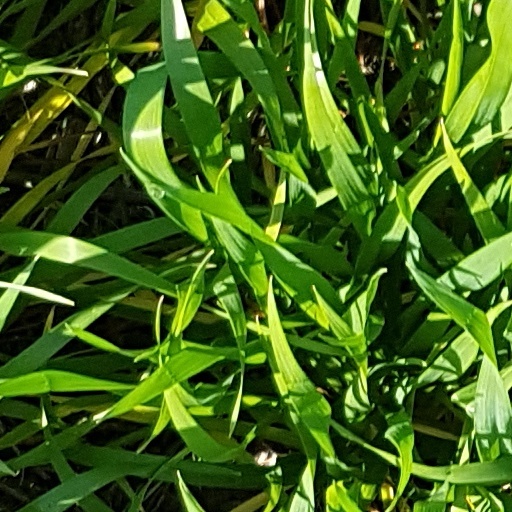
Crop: wheat